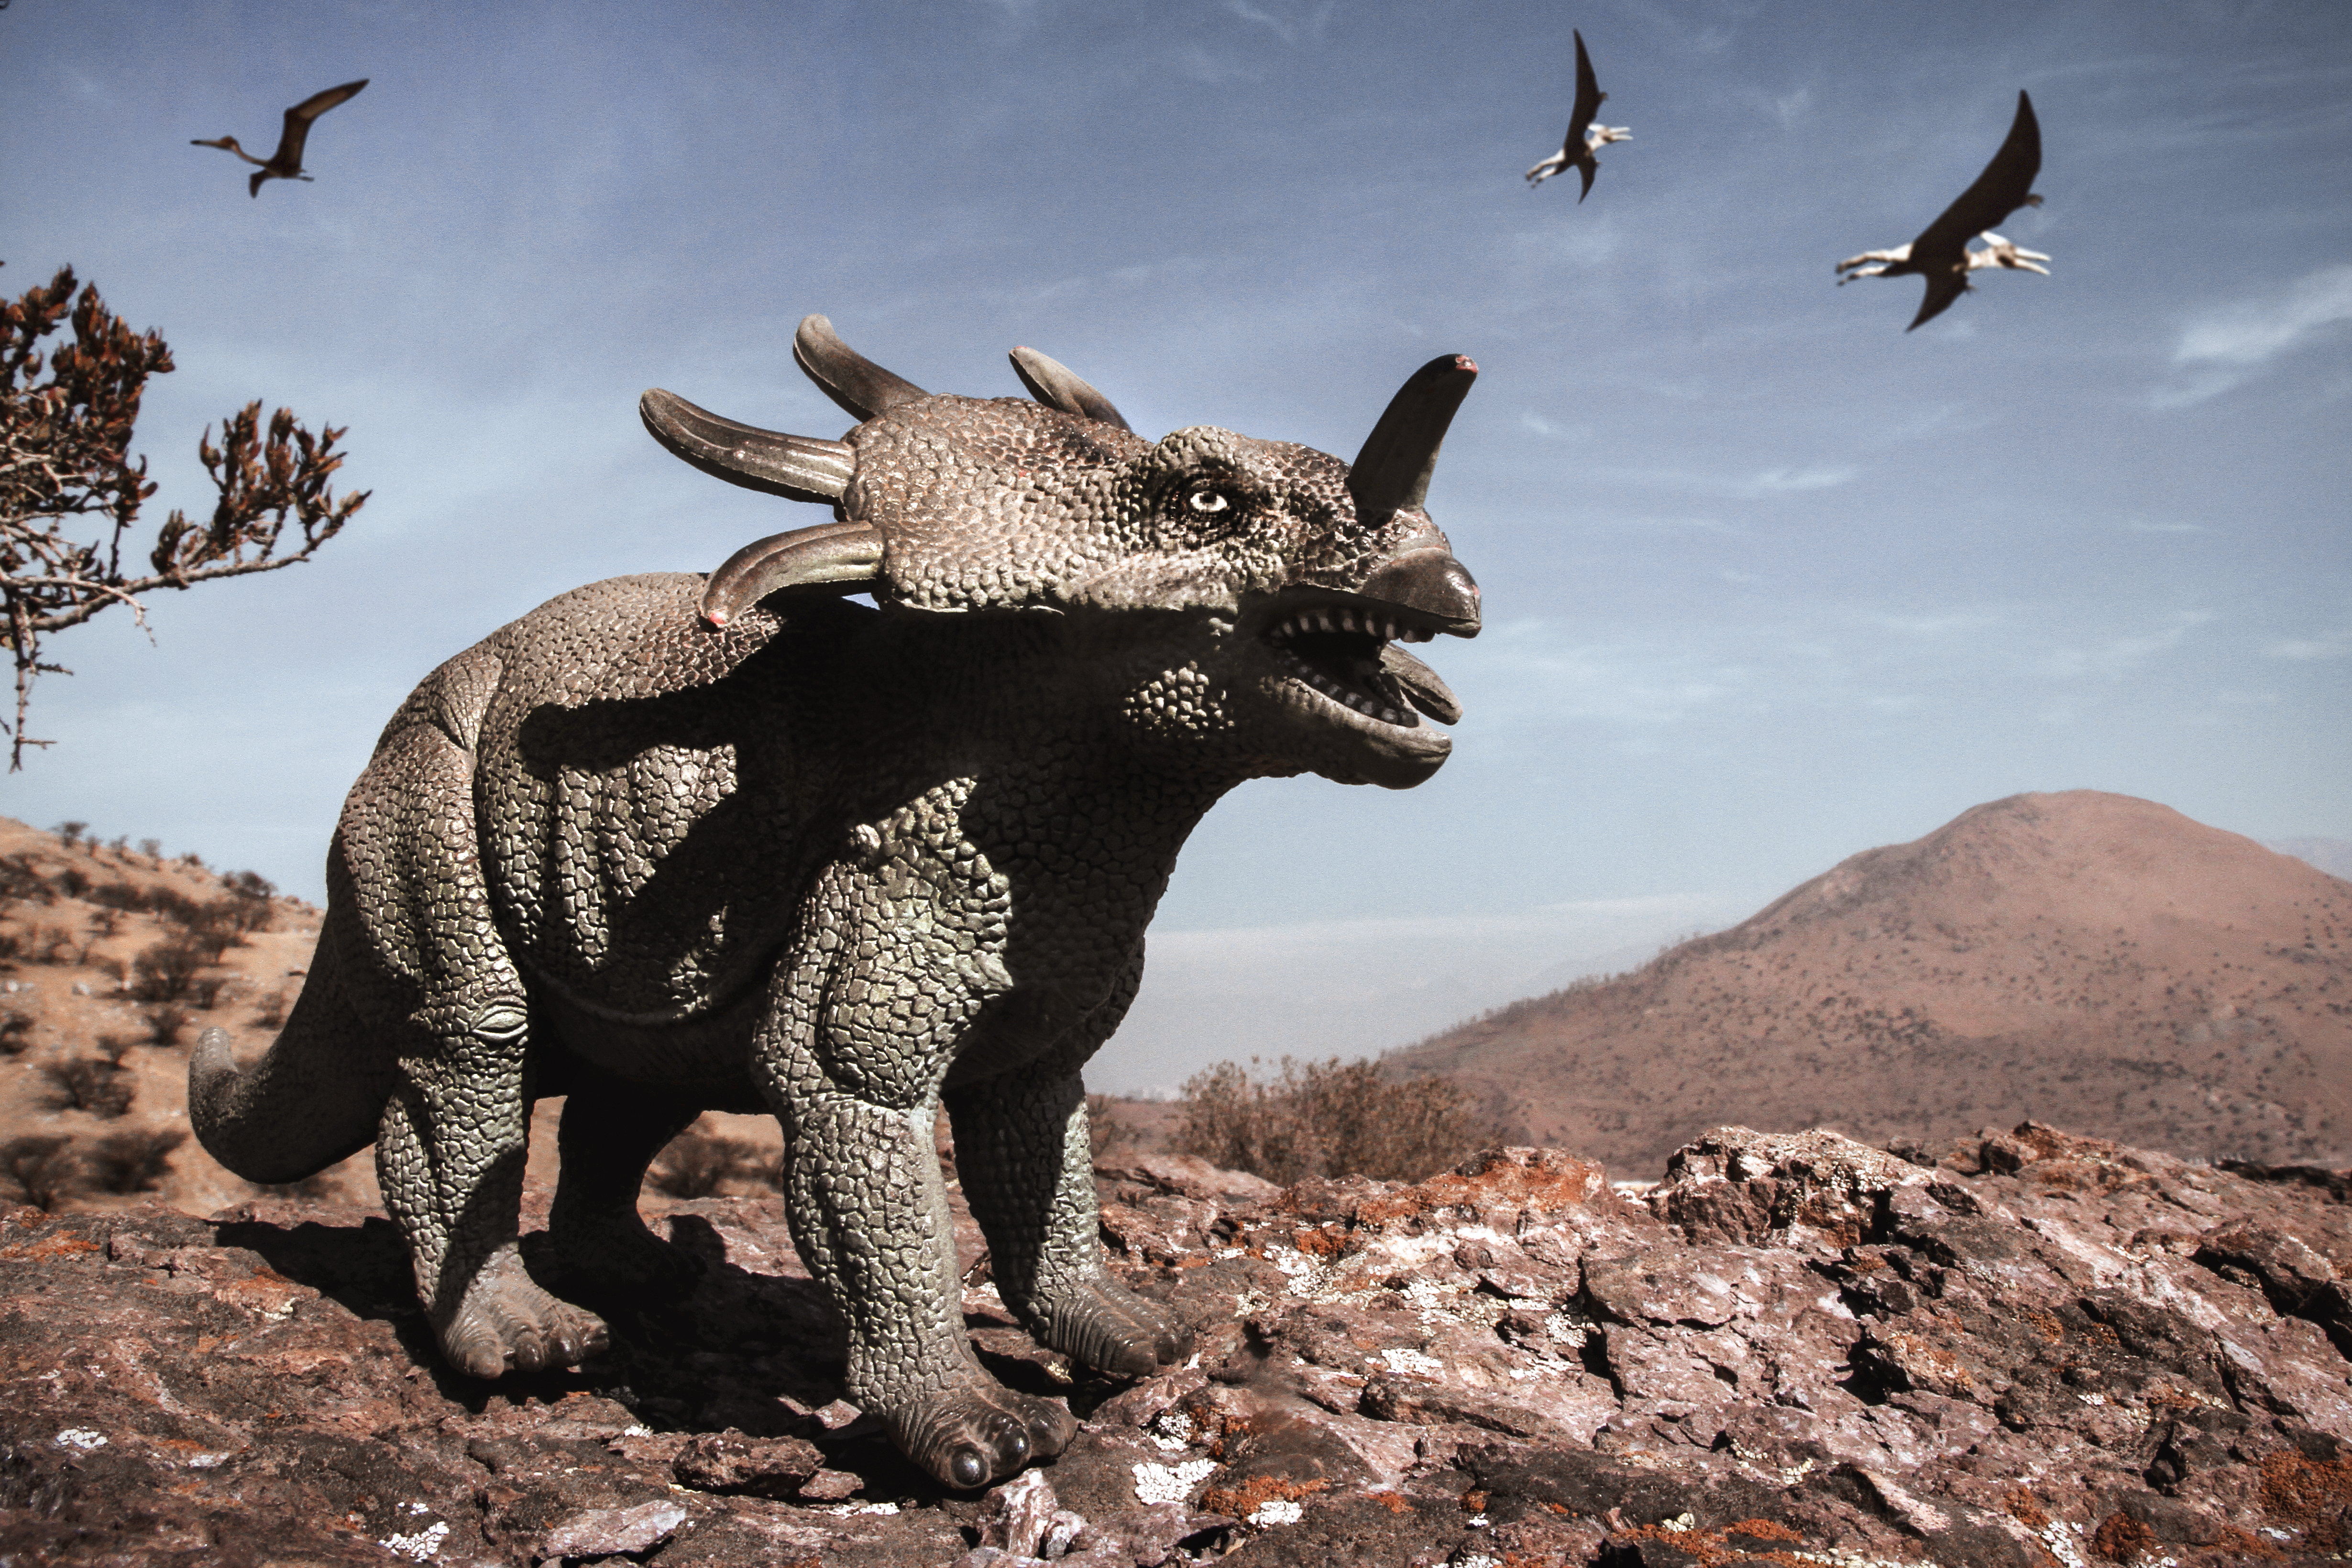
dinosaurs, dinosaur, sky, wildlife, organism, photography, triceratops, illustration, art